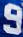
Number: 9